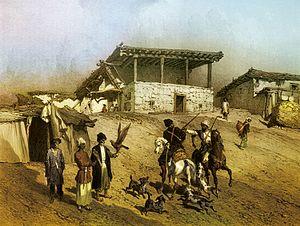
Daghestan. Mosquee de Yarag.